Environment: real
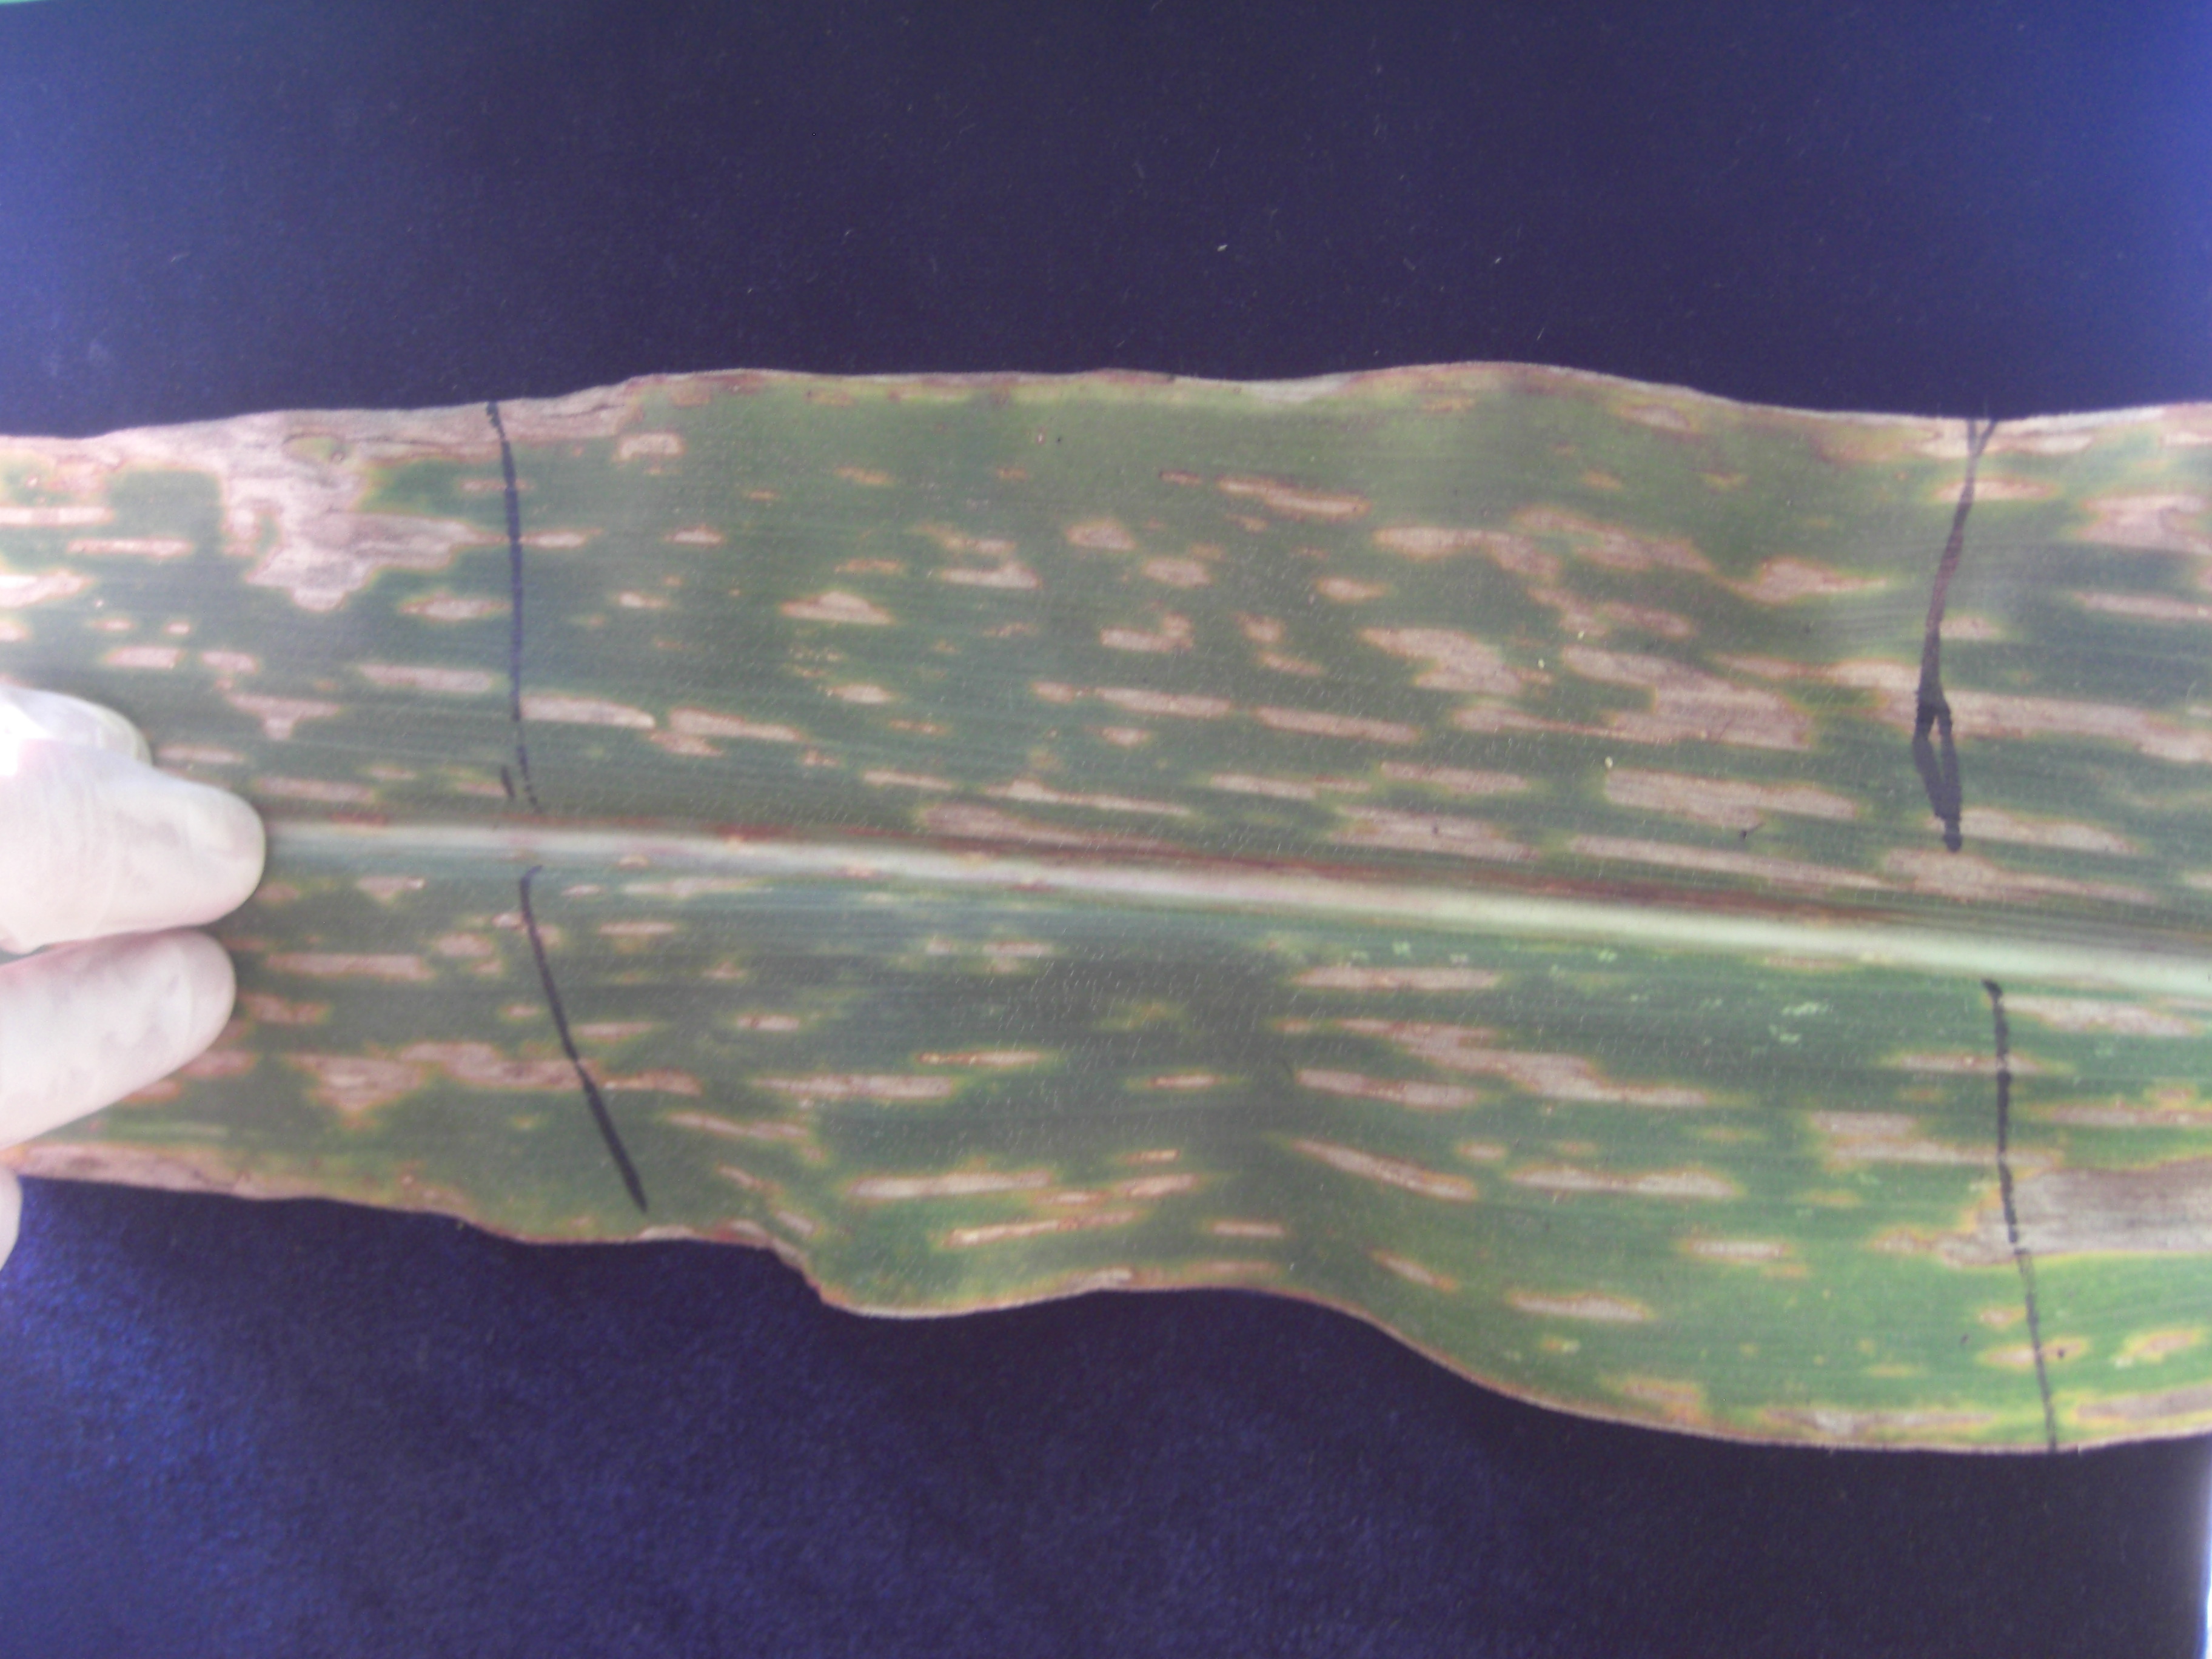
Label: gray_leaf_spot